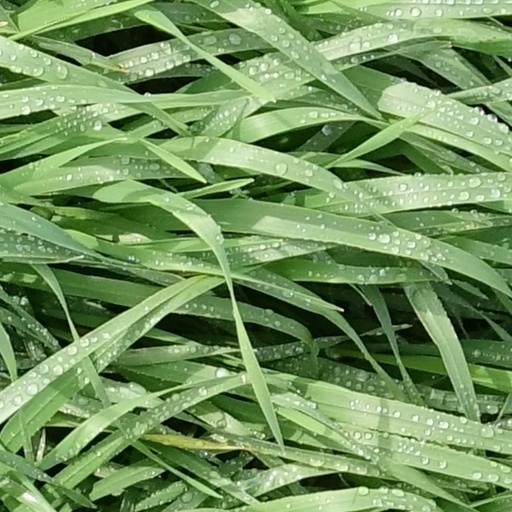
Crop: wheat